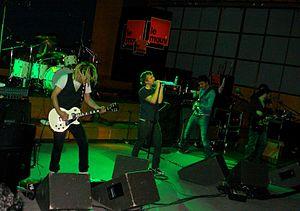
Empyr est un supergroupe de rock français créé en 2007.